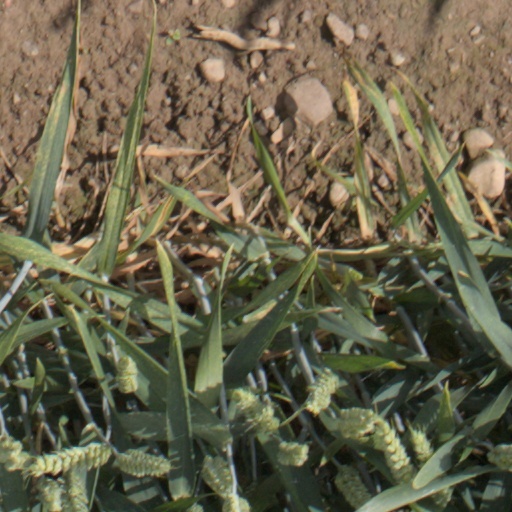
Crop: wheat